Star Ferry Public Transport Interchange

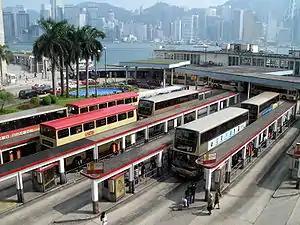

The Star Ferry Public Transport Interchange is a public transport interchange and bus terminal at Star Ferry Pier, Tsim Sha Tsui, along Salisbury Road, in Kowloon, Hong Kong.